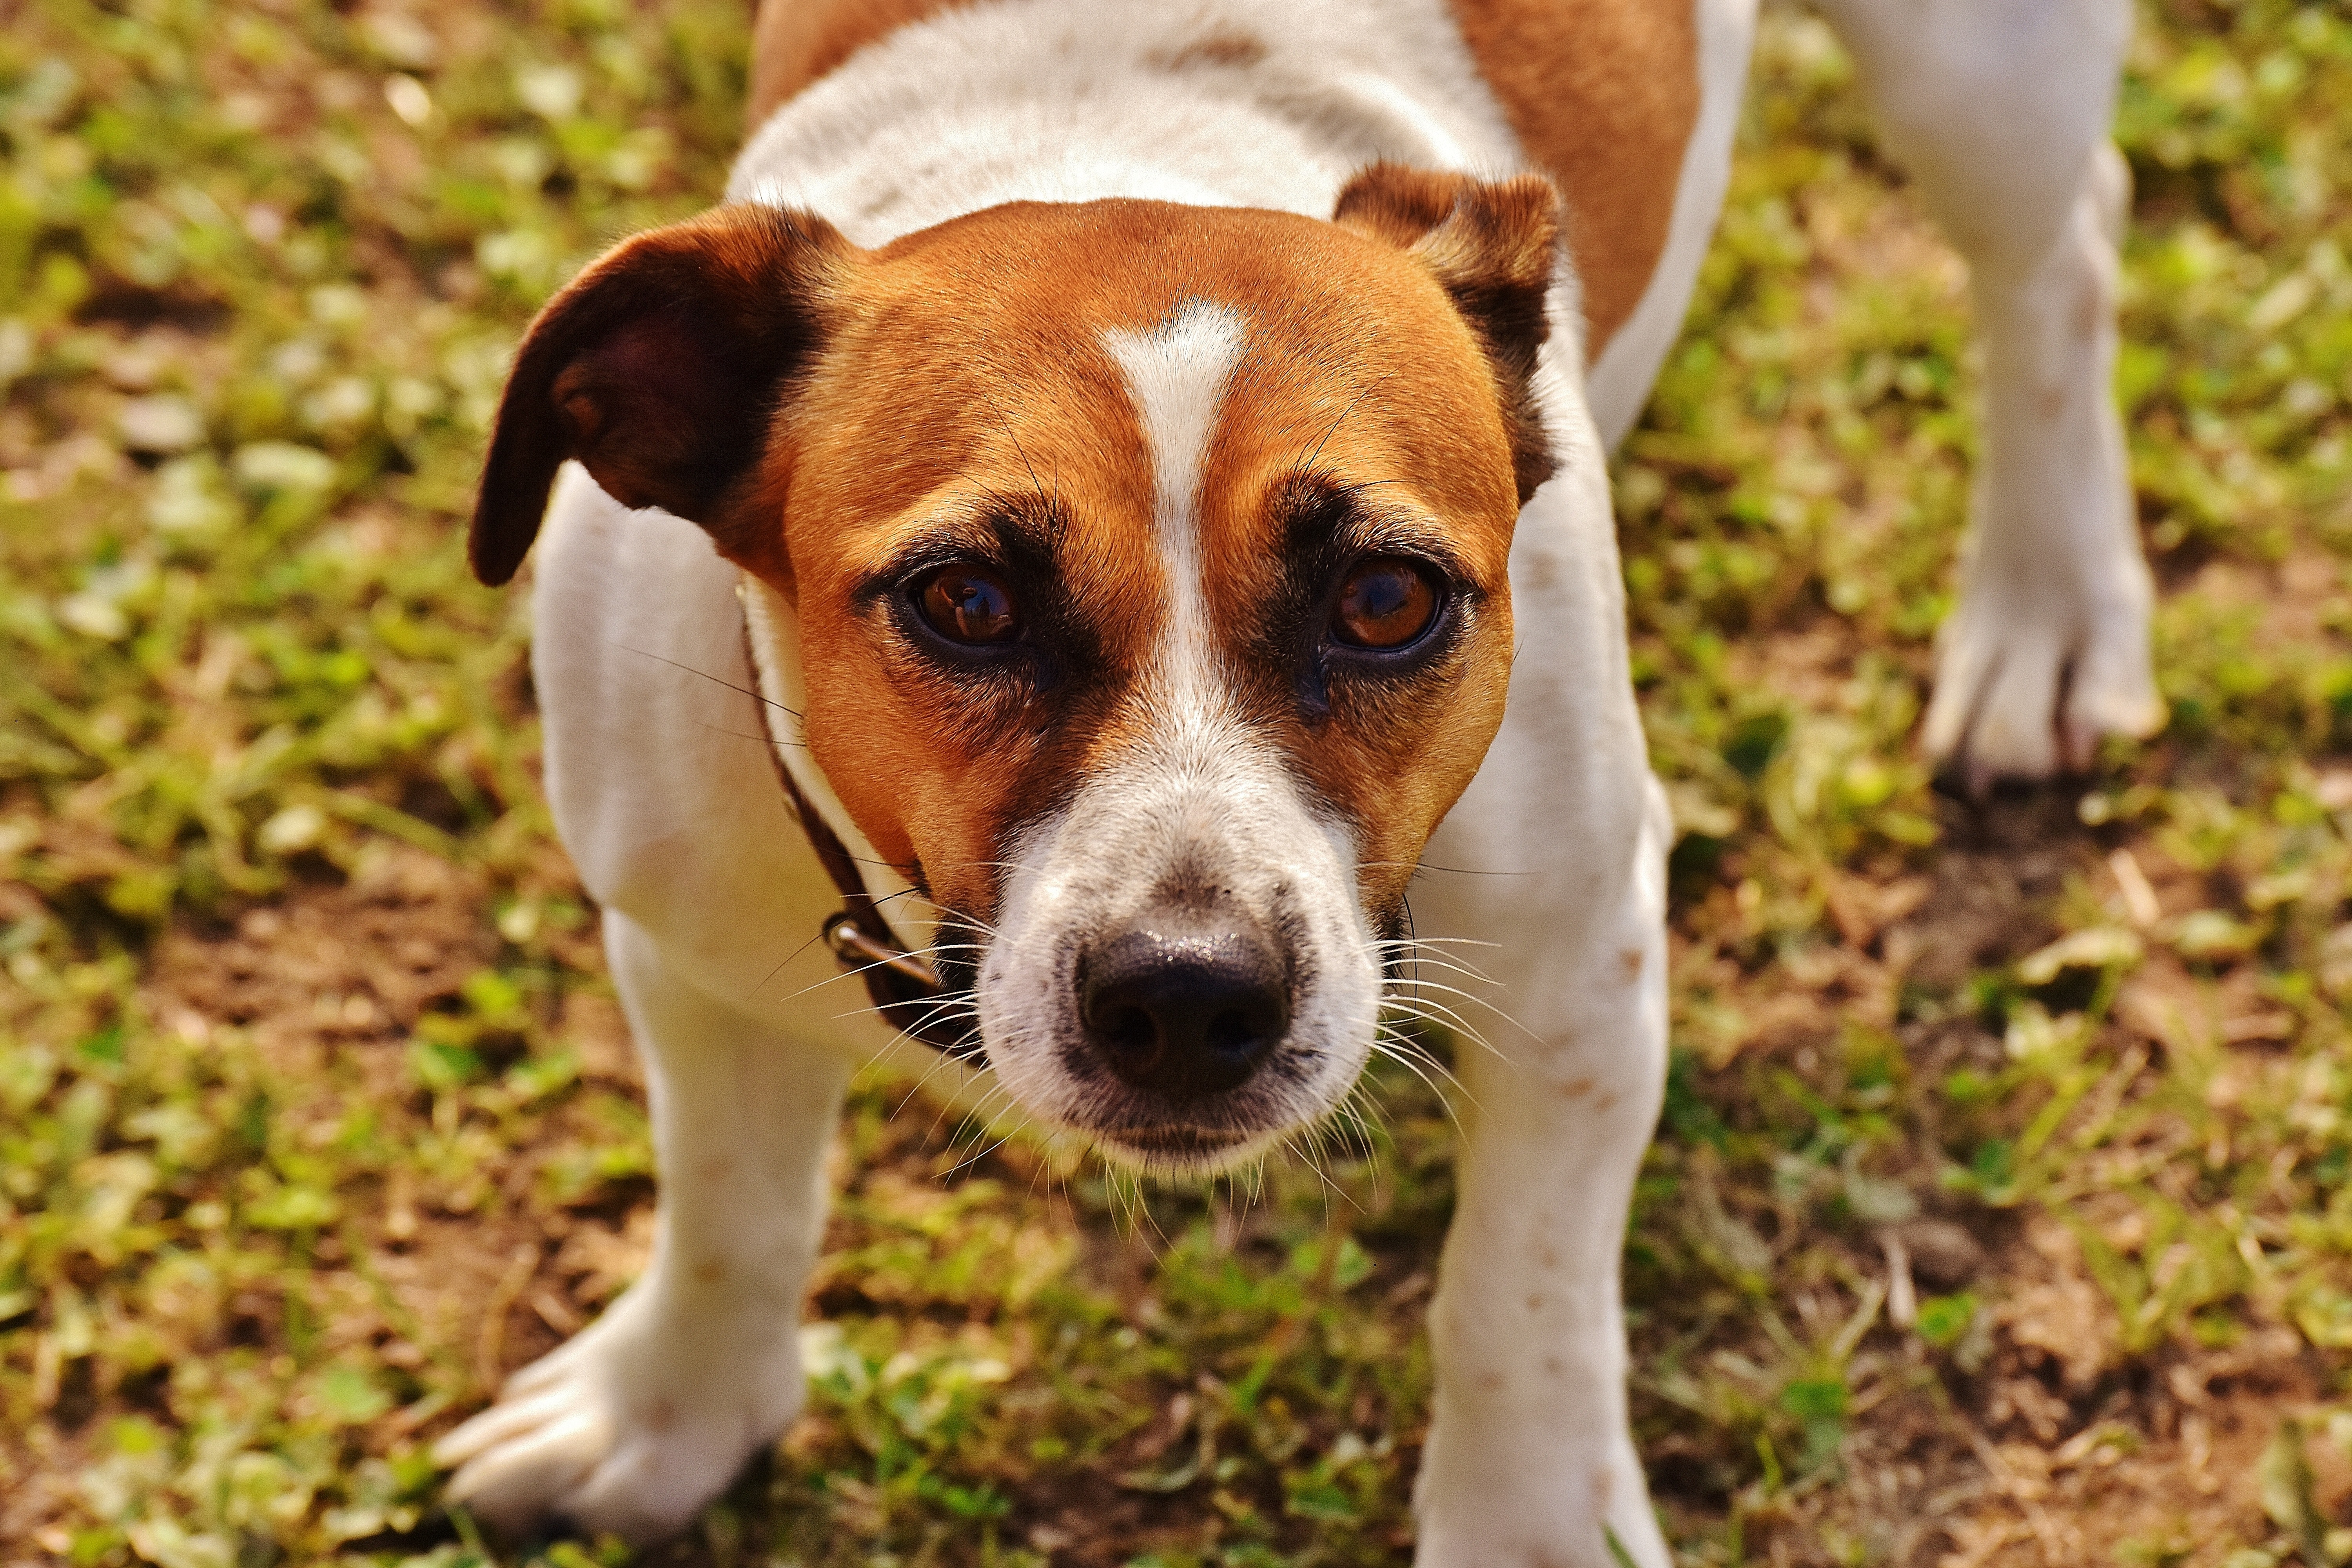
dog, mammal, vertebrate, dog breed, canidae, carnivore, companion dog, snout, beagle, russell terrier, danish swedish farmdog, harrier, plummer terrier, jack russell terrier, Irishjacks, sporting group, american foxhound, rare breed dog, fawn, feist, beagle harrier, ancient dog breeds, english foxhound, hound, parson russell terrier, Austrian pinscher